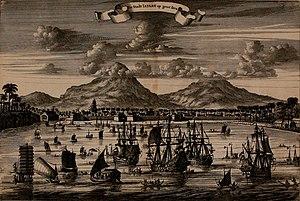
Le kabupaten de Jepara, en indonésien Kabupaten Jepara, est un kabupaten de la province indonésienne de Java central. Son chef-lieu est Jepara.
Jepara est une ville d'Indonésie dans la province de Java central, sur la côte au nord-est de Semarang, la capitale provinciale.